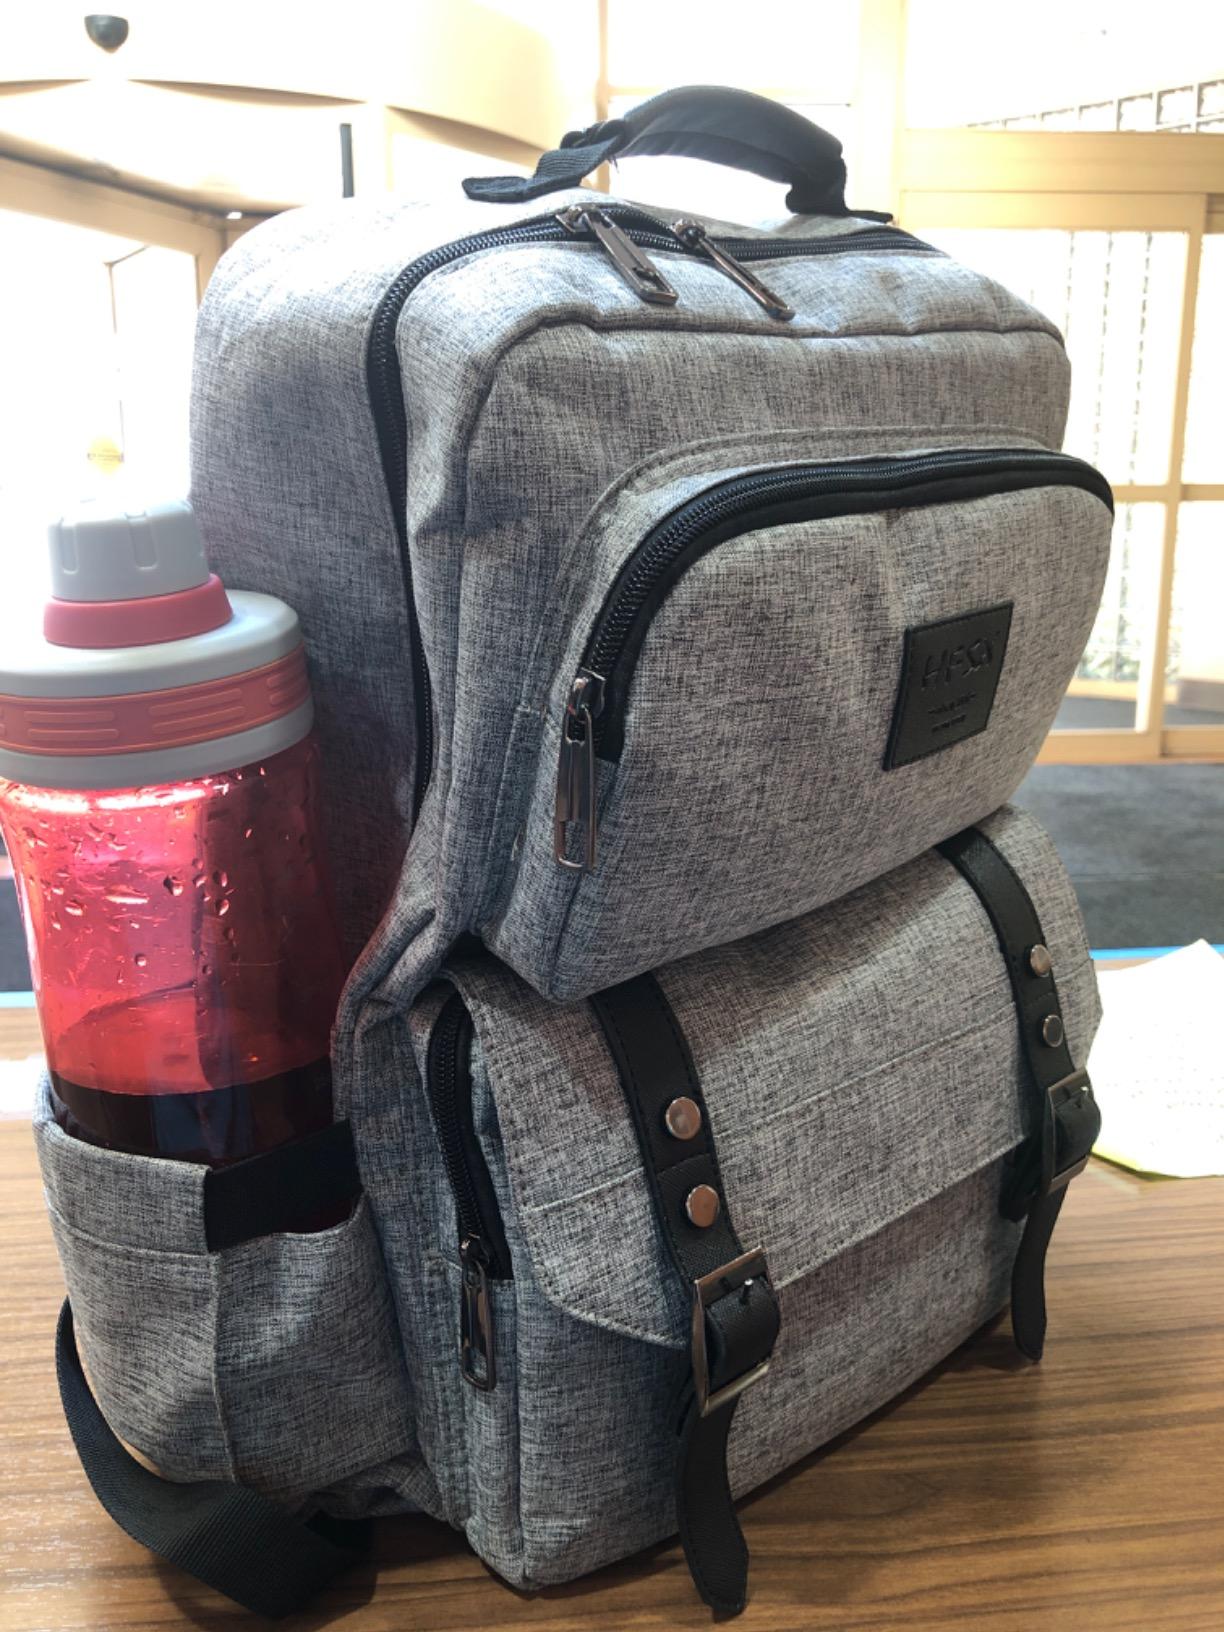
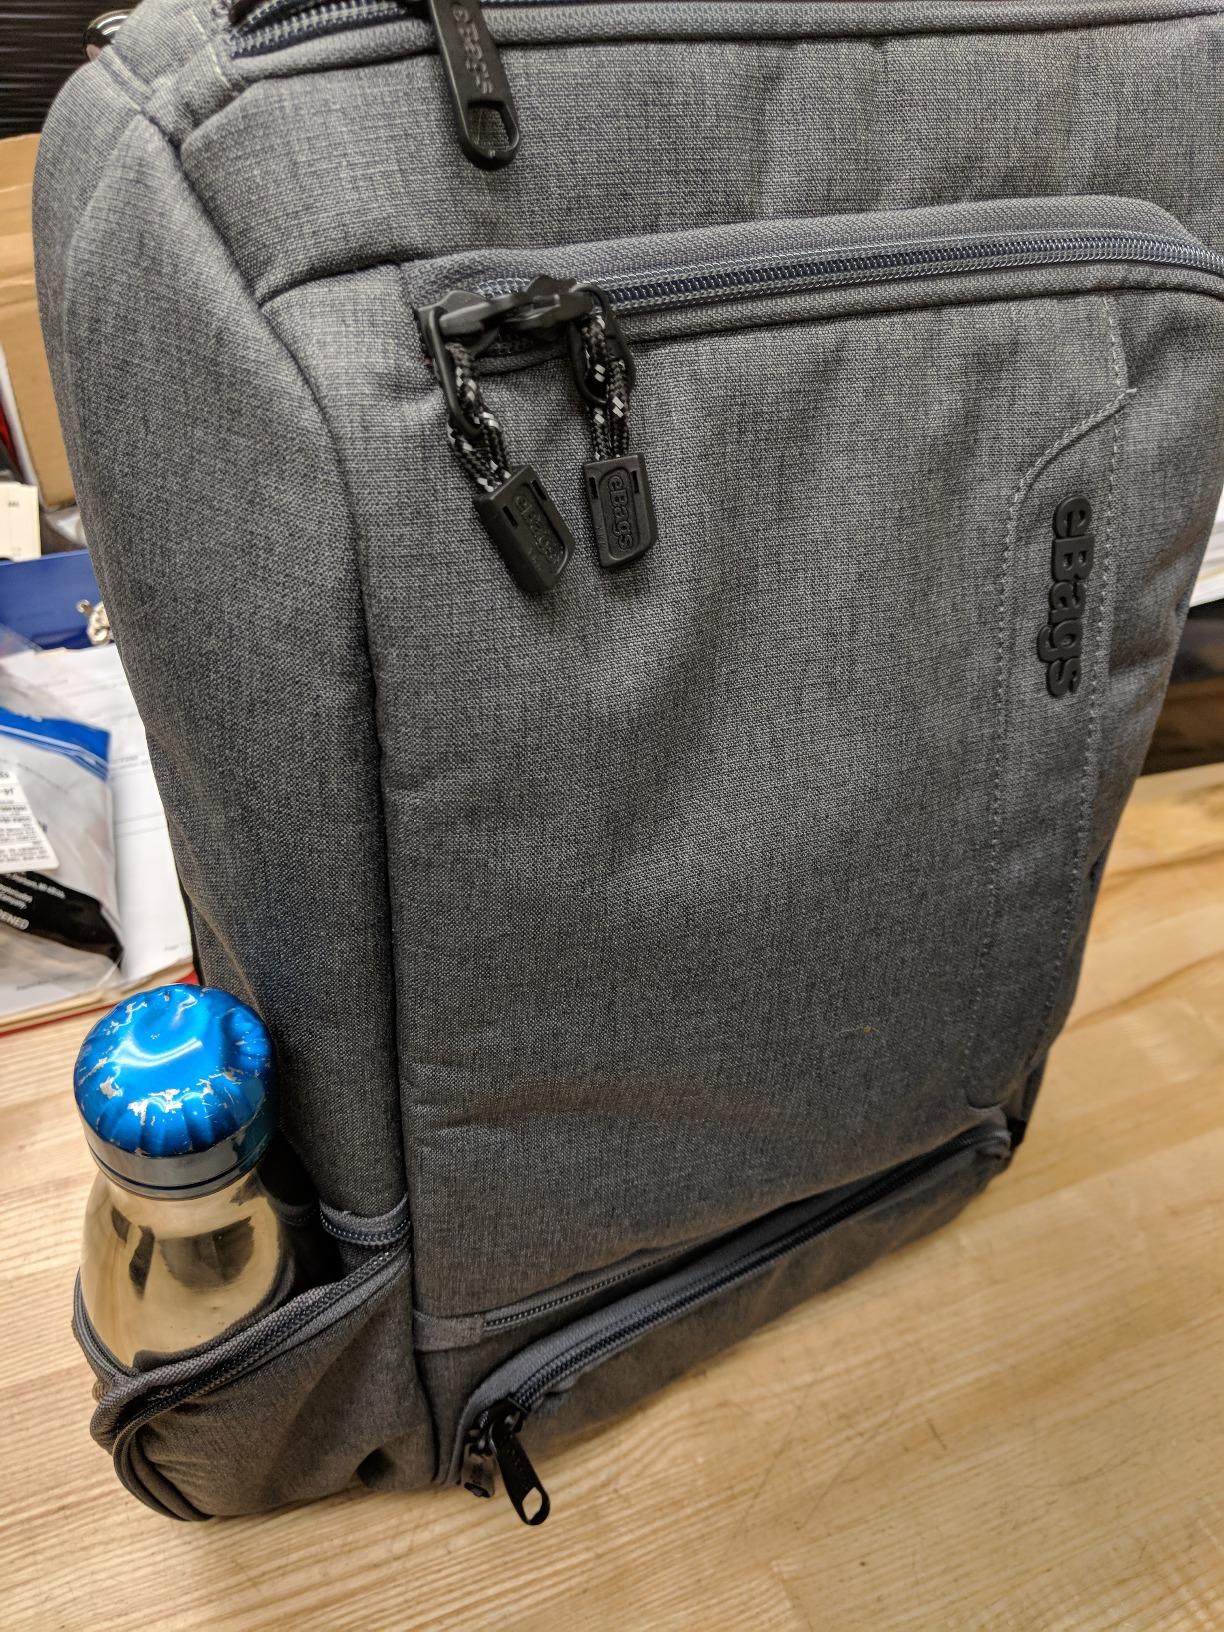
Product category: bag
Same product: no